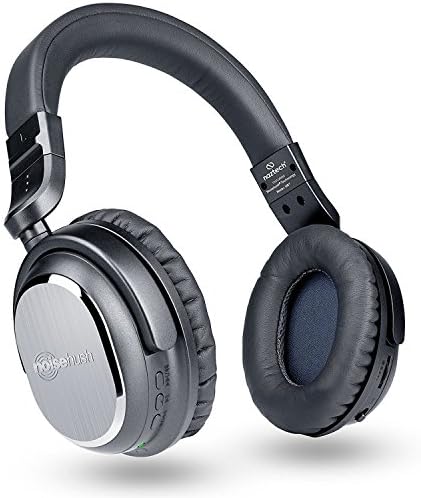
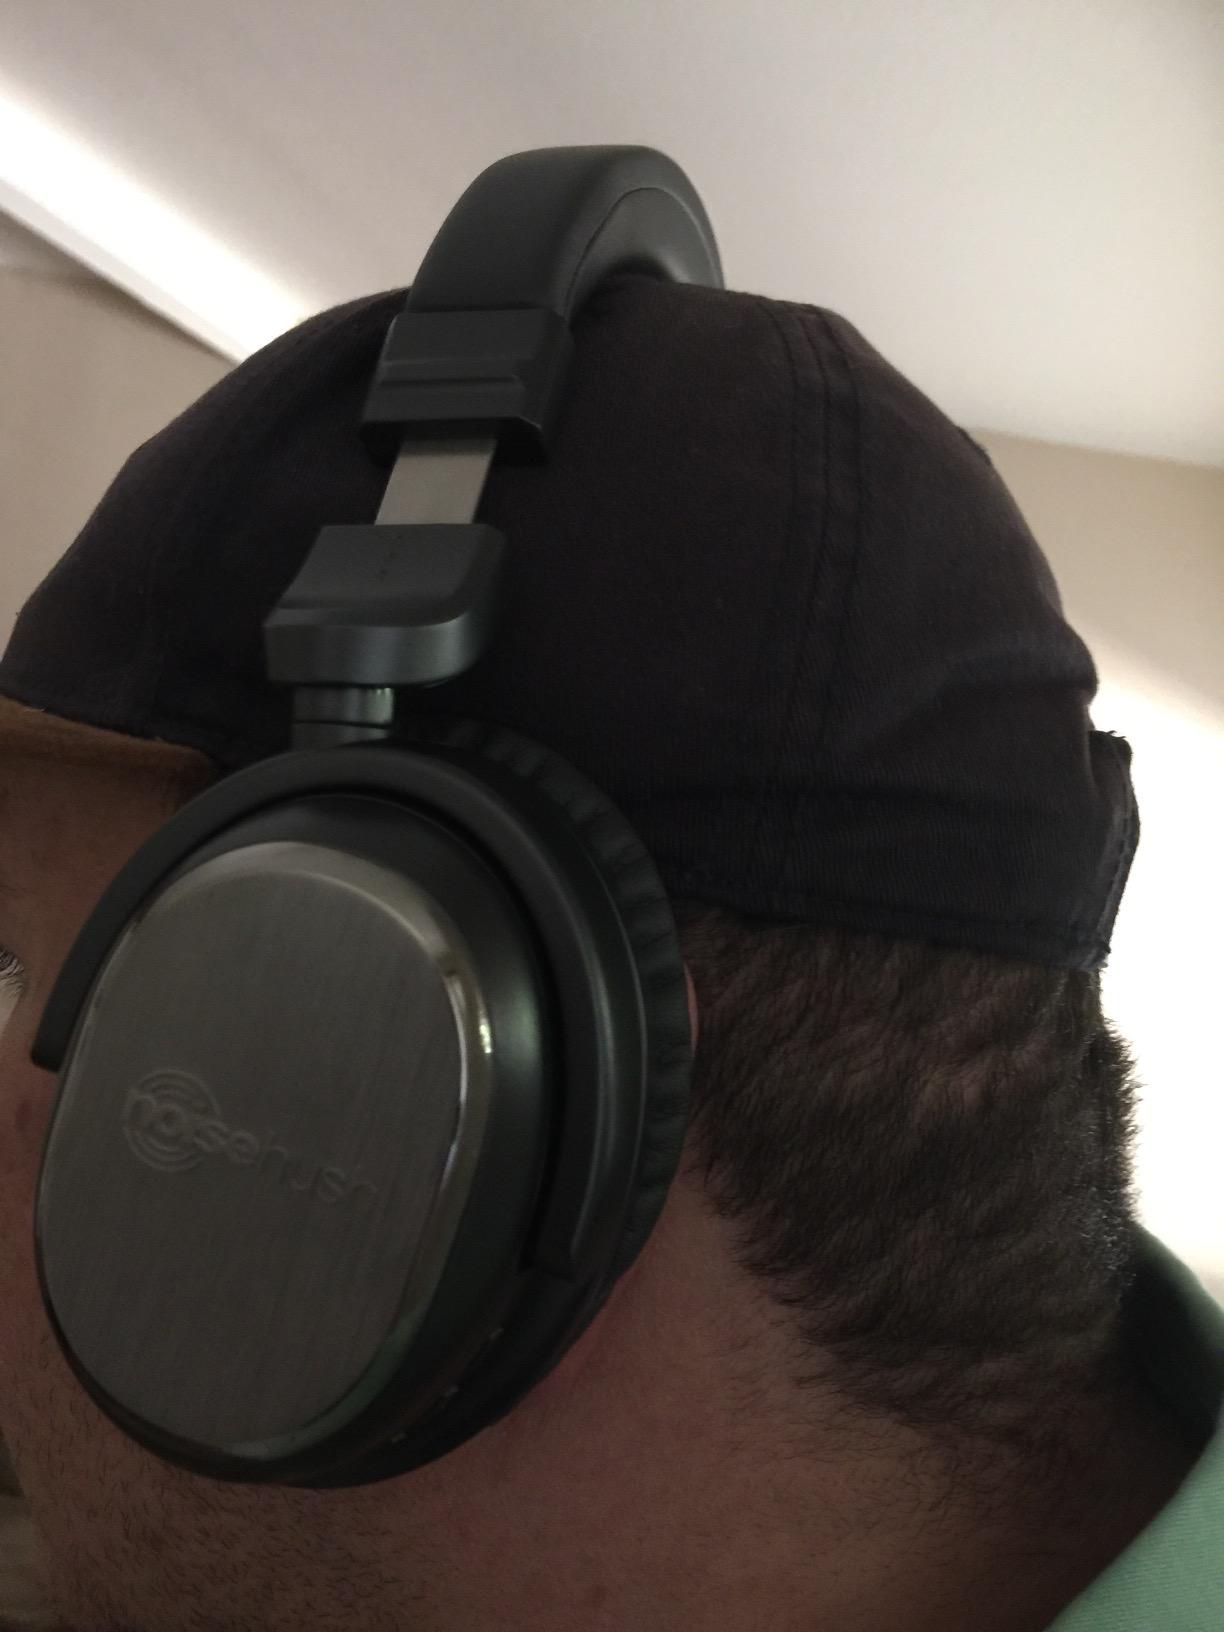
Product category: headphones
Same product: yes